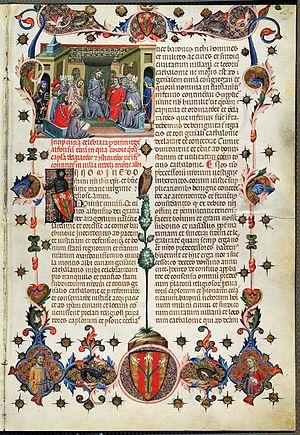
Le maître de l'Escrivà est un maître anonyme enlumineur médiéval, actif en Catalogne au cours de la première moitié du XIVᵉ siècle, et faisant sans doute partie de l'entourage de l'atelier des Bassa. Il travaille à Lleida, en particulier aux œuvres commencées à l'époque de Jacques II d'Aragon, et que sa veuve Elisenda de Montcada continua de financer.